Spanish patrol boat Vigía

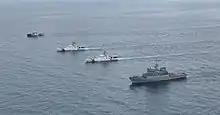
"Vigía" conducting an at-sea exchange exercise with and

"Vigía" was built by Navantia in Ferrol, and was delivered to the Spanish Navy on 23 March 1993. It has taken part in several international exercises over the course of its career, including Neo Tapon with NATO, Majestic Eagle, and Linked Seas.